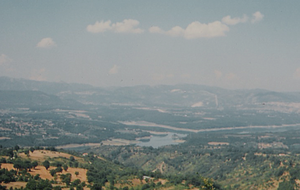
Le lac du Pertusillo est un lac artificiel italien situé dans la province de Potenza dans la région de la Basilicate. Il a été créé entre 1957 et 1962 lors de la construction d'une digue sur le cours de la rivière Agri.